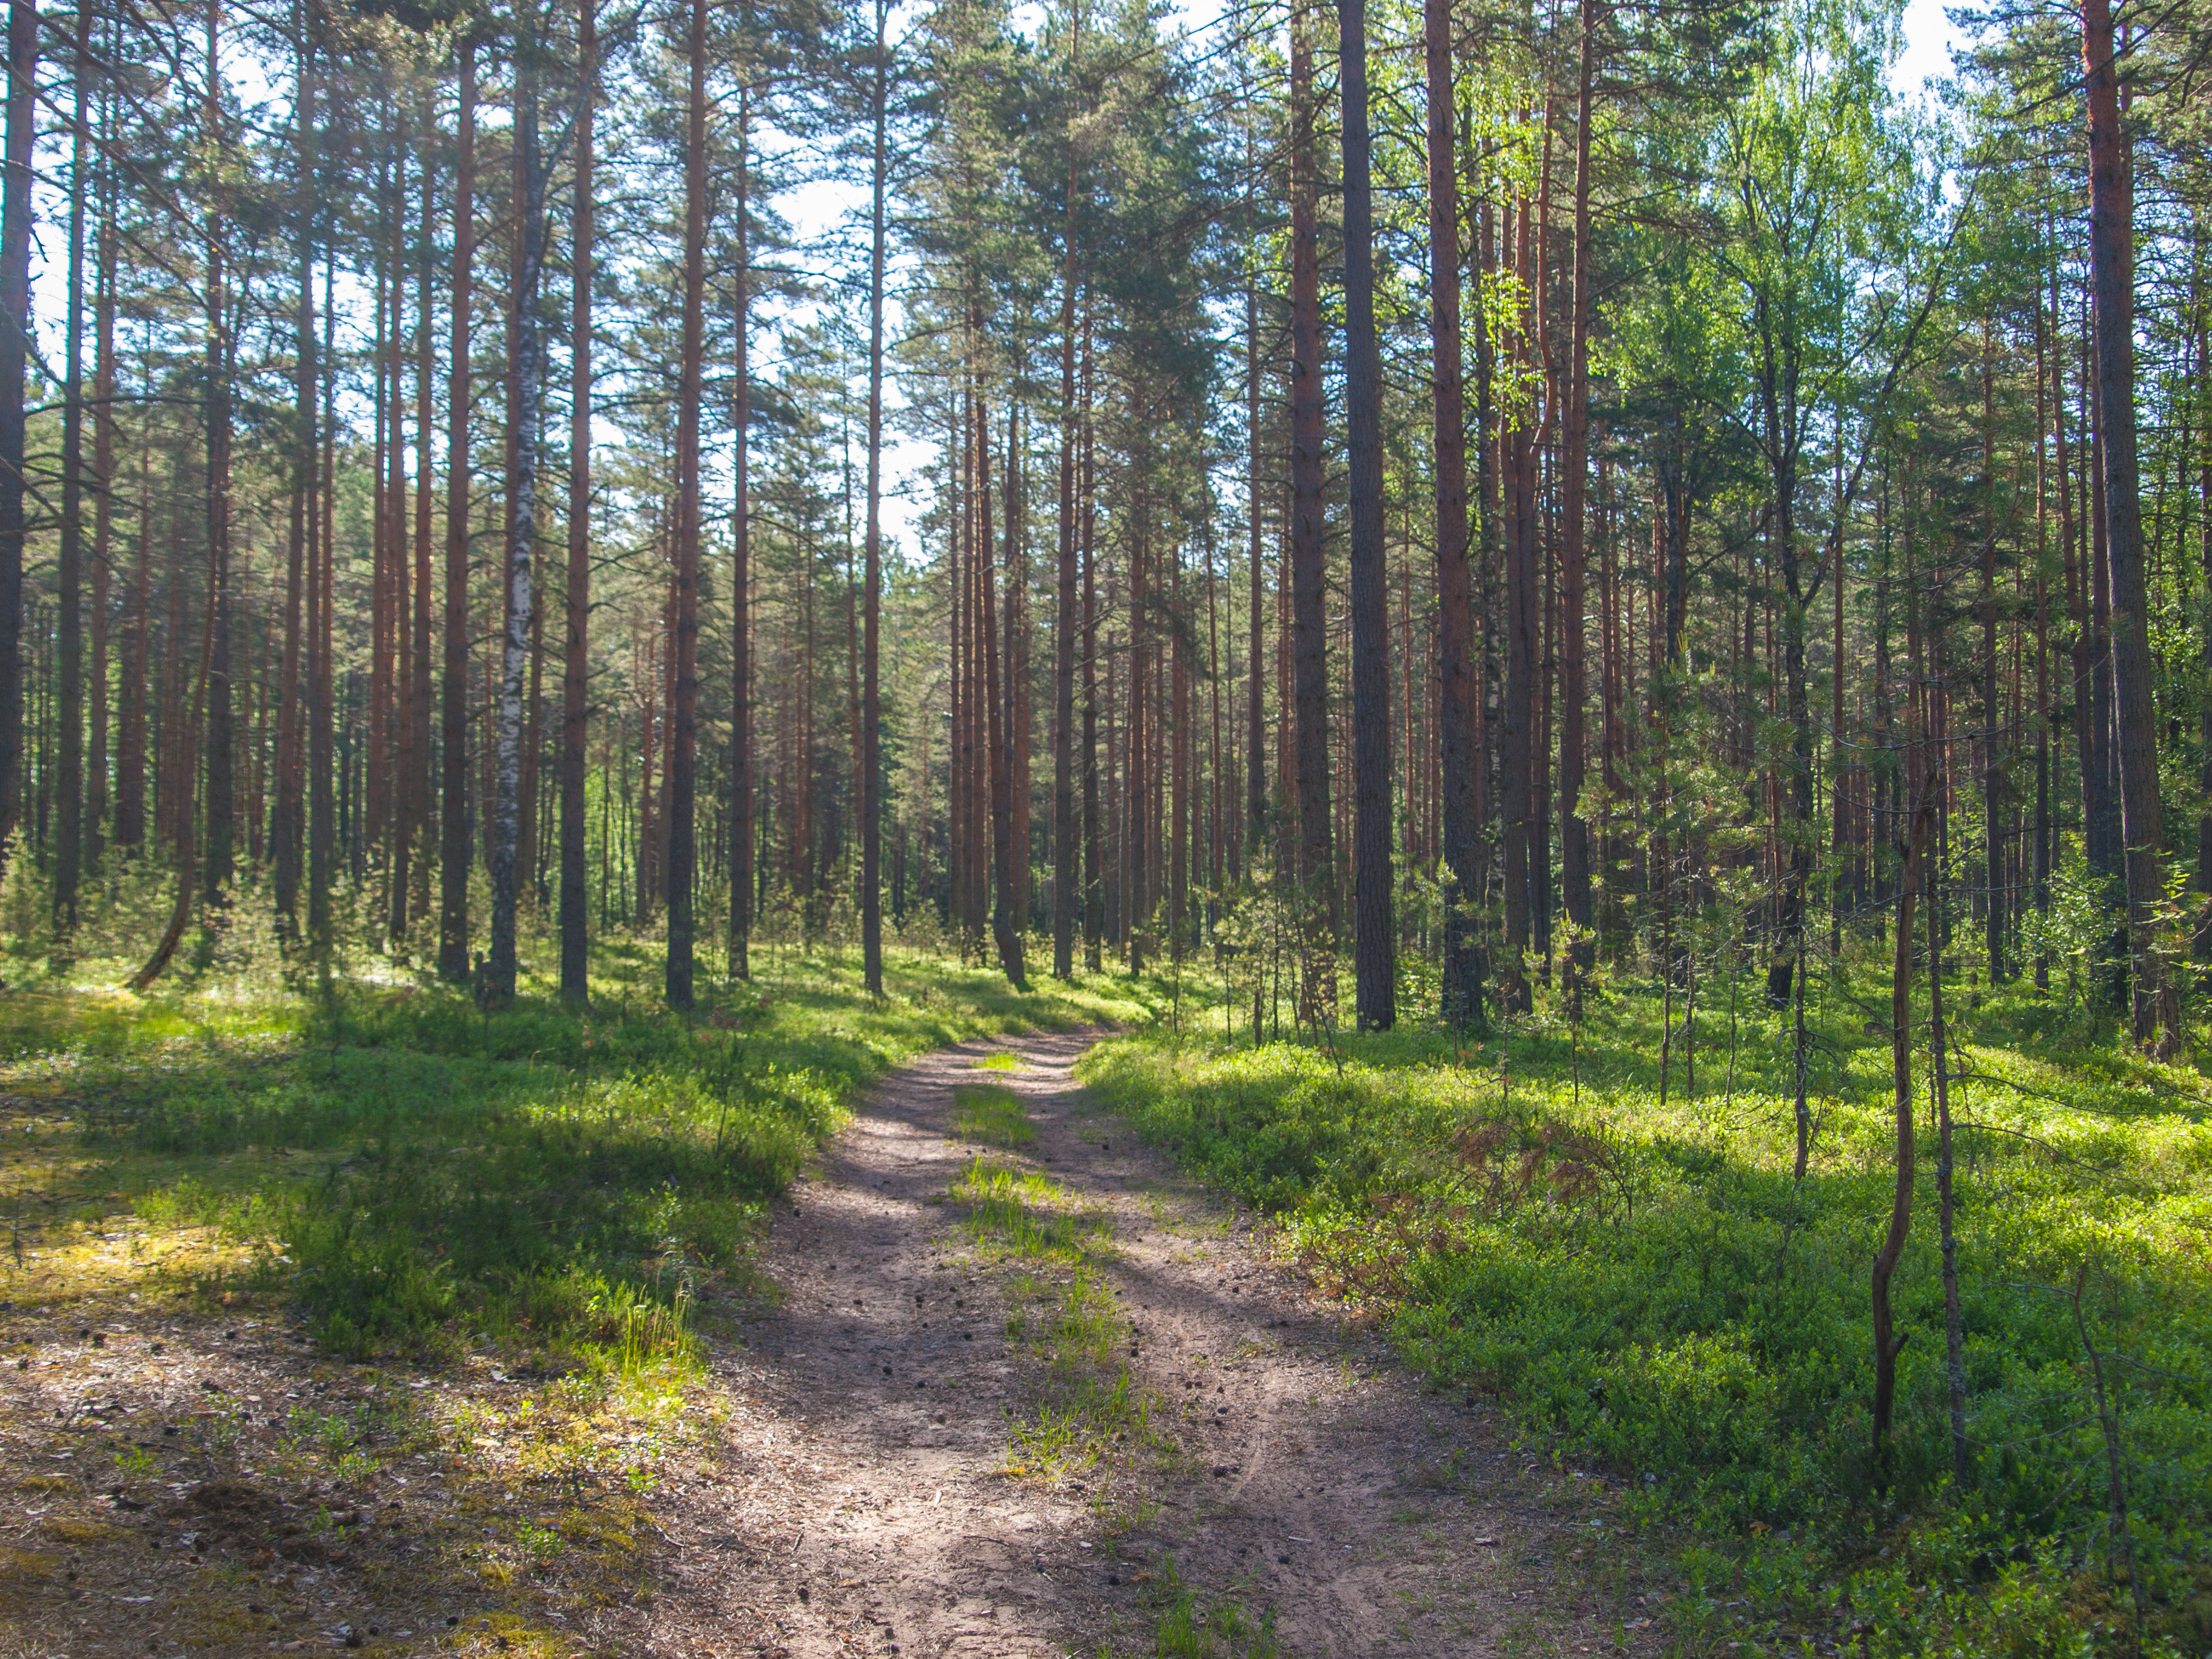
forest, tree, natural environment, spruce fir forest, woodland, tropical and subtropical coniferous forests, Northern hardwood forest, natural landscape, nature reserve, biome, grove, temperate broadleaf and mixed forest, temperate coniferous forest, woody plant, old growth forest, wilderness, plant, trail, red pine, land lot, grass, plant community, valdivian temperate rain forest, path, sunlight, thoroughfare, pine family, state park